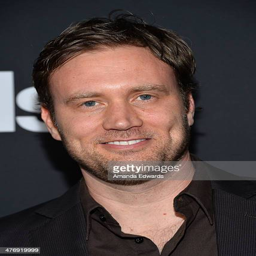
actor arrives at the premiere